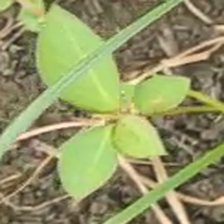
Weed species: Moti_dudhi(Euphorbia_geneculata_L)